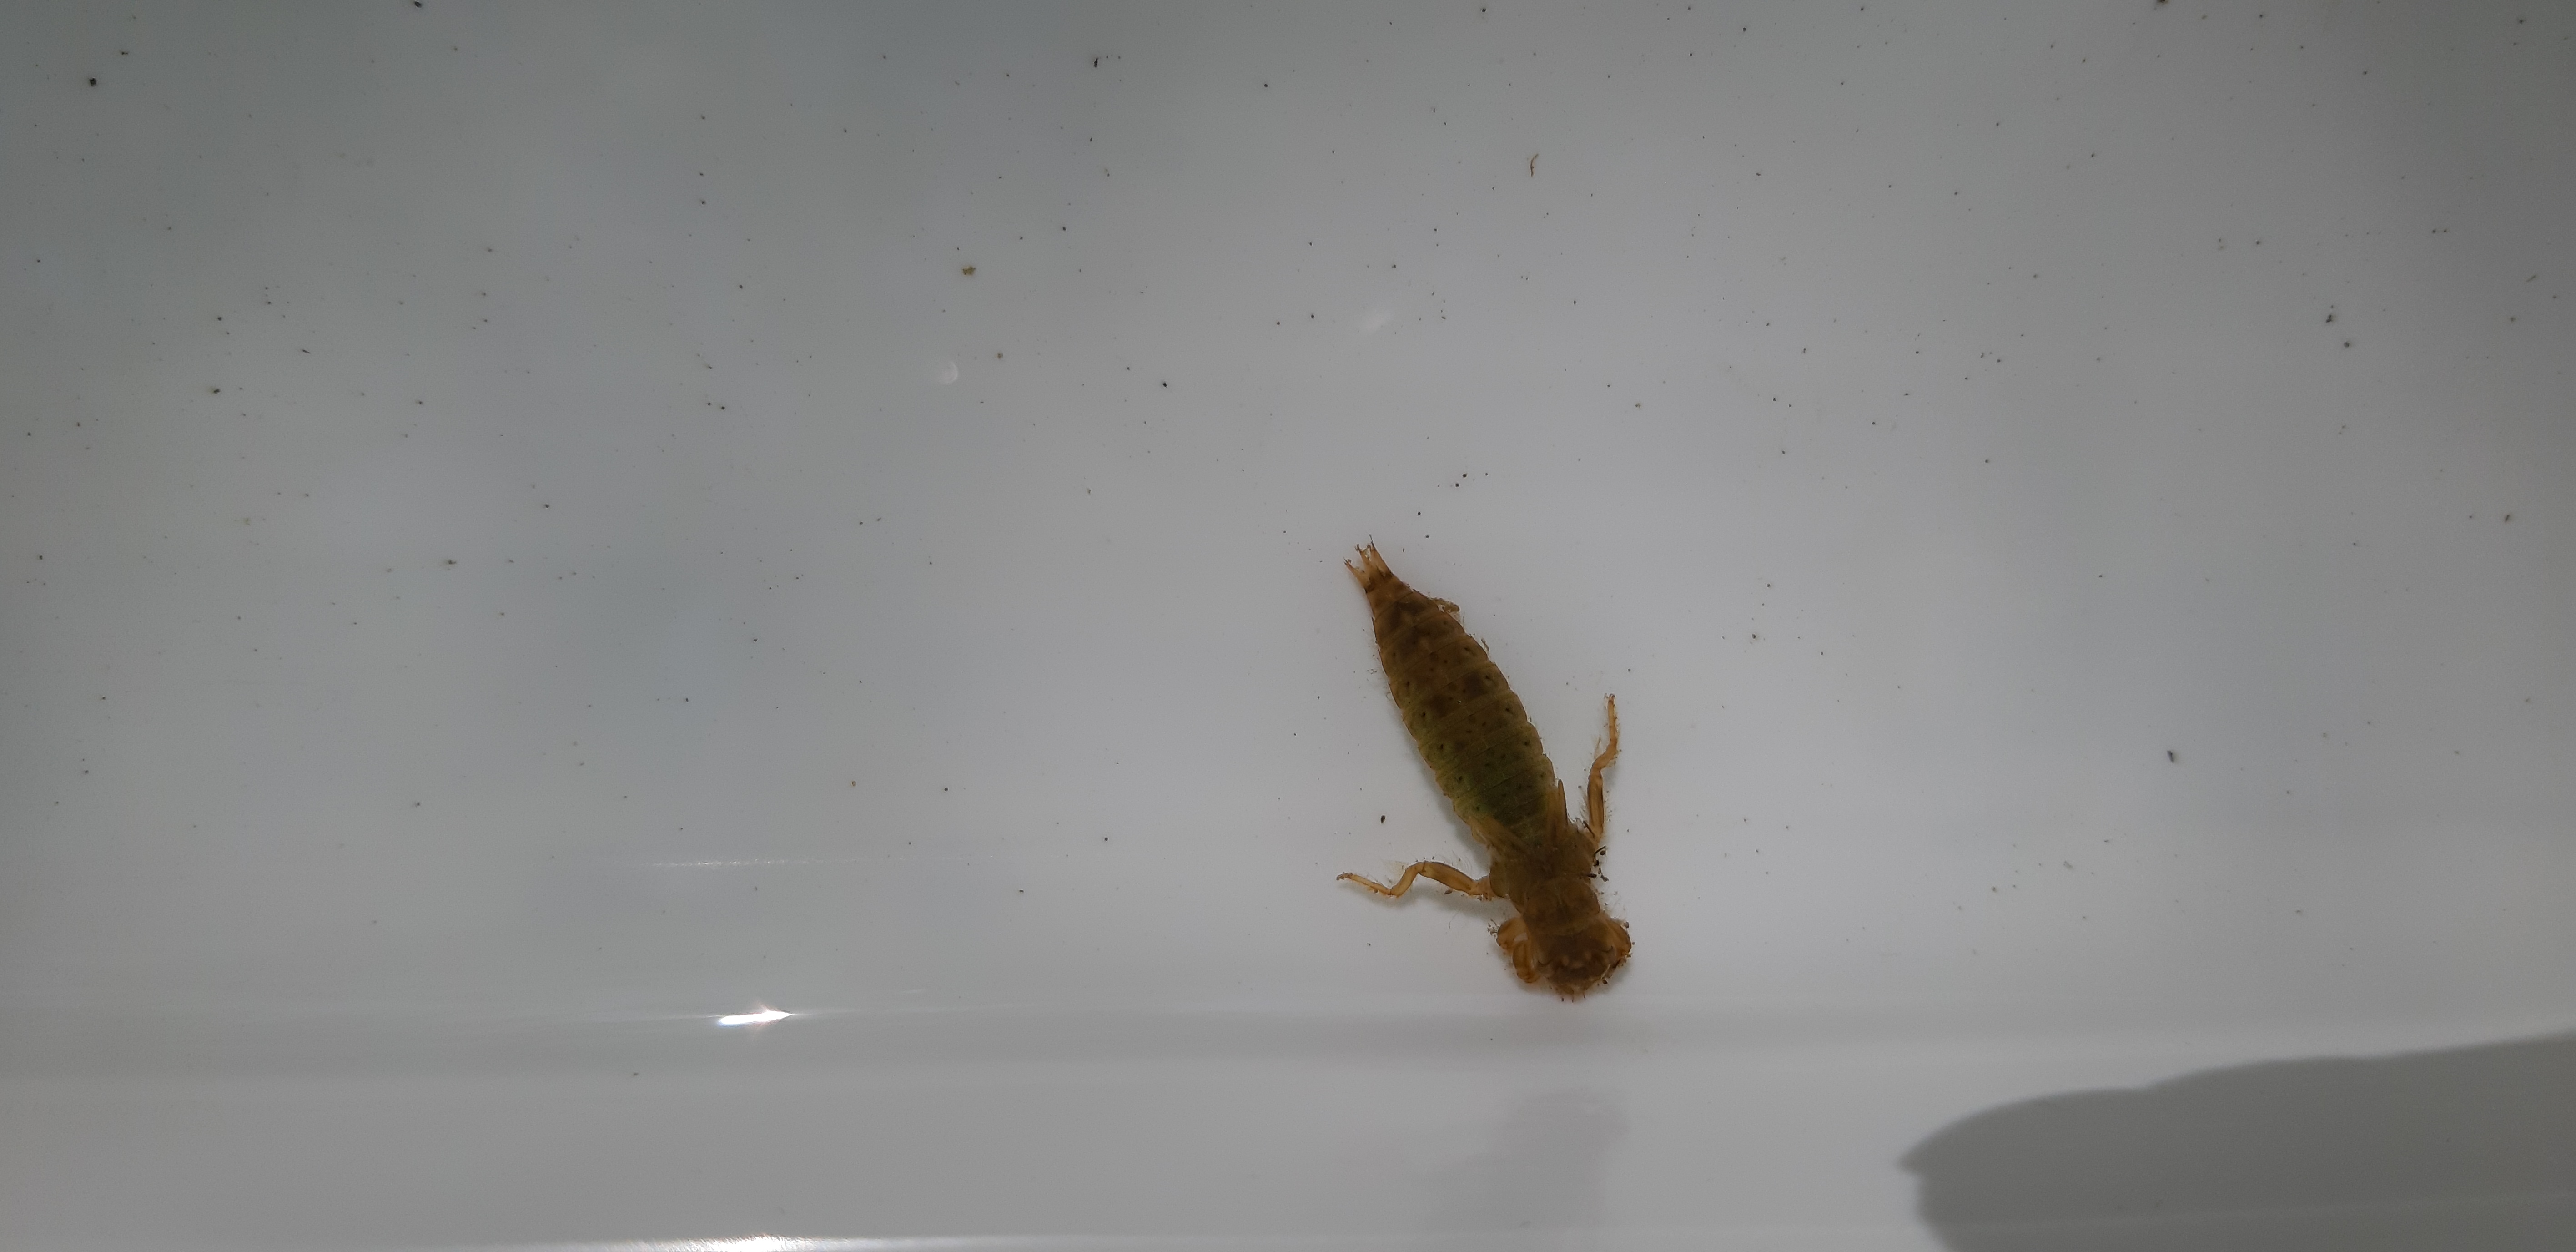
Macroinvertebrate group: dragonflies